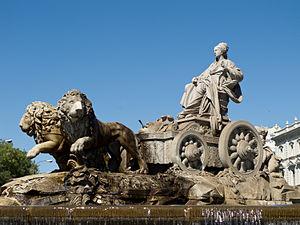
La fontaine de Cybèle est un monument de la ville de Madrid, en Espagne.